Niokolo-Koba National Park

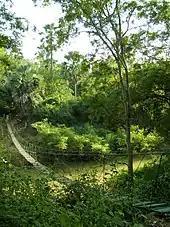
Adjudant-Chef Nouha Sane suspension bridge

The park lies in an upland region through which the upper stretch of the Gambia River flows, towards the northwestern border of Guinea. The biosphere park itself covers some 9,130 square kilometres, in a great arc running from Upper Casamance/Kolda Region at the Guinea-Bissau border into the Tambacounda Region to within a hundred kilometers of the Guinean border near the southeast corner of Senegal. Its altitude ranges from 16m to as high as 311m.